George Williams (rugby league)

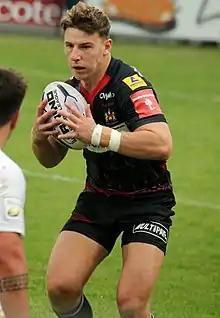
Williams playing for Wigan in 2015

Williams was born on 31 October 1994 in Wigan, Greater Manchester, and began playing junior rugby league at local amateur teams Ince Rose Bridge and Wigan St Patricks. He joined the Wigan scholarship programme and was signed to their Academy team in 2011 on a four-year contract.